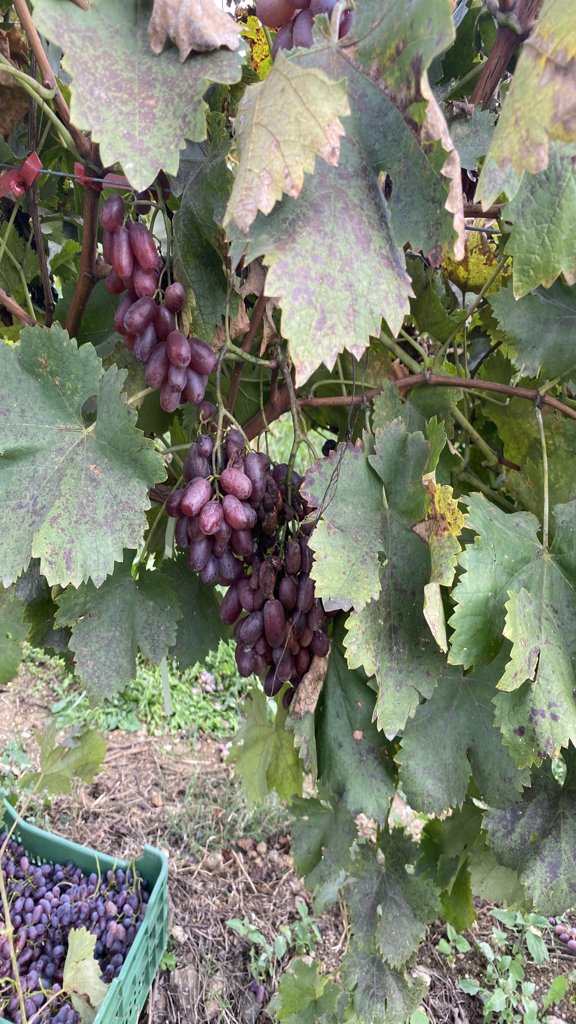
Berries visible: 79
Grape clusters: 3